Leikanger, Selje

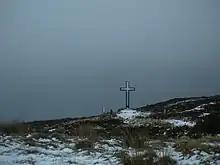
View of the stone cross at Dragseidet, just south of Leikanger

Just south of the village at Dragseidet is a large stone cross that was erected in 1913 to commemorate the meeting in 997 led by Olav Tryggvason to persuade the leaders of Norway to convert to Christianity.